Milton Historic District (Milton, Delaware)

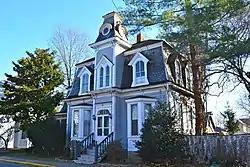
205 Federal Street

Milton Historic District is a national historic district located at Milton, Sussex County, Delaware. It includes 188 contributing buildings and 1 contributing site in the central business district and surrounding residential areas of Milton. The district includes much of Union, Federal, Broad, Chestnut, and Mill Streets, and encompasses a wide variety of residential, commercial, and institutional buildings from the late-18th century to the early-20th century. Union, Broad and Chestnut Streets include many examples of Gothic Revival and vernacular building styles popular in the 19th century, while Federal Street is noted for larger homes that include many Second Empire, Queen Anne, and Federal style homes, as well as Gothic Revival and vernacular styles. Notable non-residential buildings on Union Street include the Lydia B. Cannon Museum building (formerly Grace Church, 1859), the "Irish Eyes" restaurant (two storefronts built in 1910), and the Milton Theater (1939). On Federal Street, there are the Sussex Trust, Title and Safe Deposit Company building (1901, now housing a hair salon), and the Episcopal Church of St. John Baptist (1877).. Located in the district and separately listed are the Draper-Adkins House, Hazzard House, and Gov. James Ponder House.